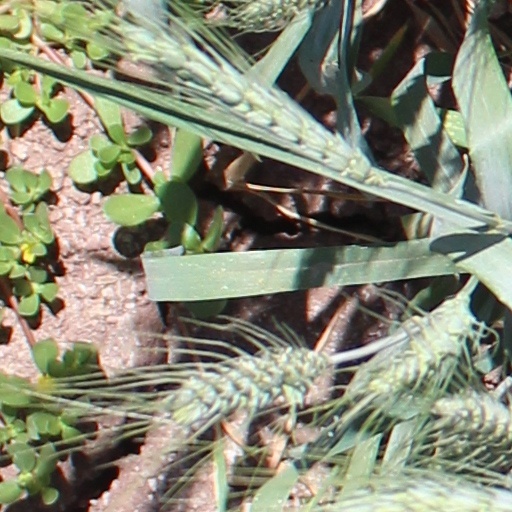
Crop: wheat